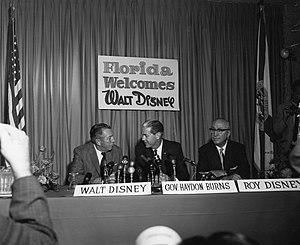
L'histoire des Studios Disney de 1950 à 1973 est marquée par le retour de la production des longs métrages d'animation semblables à ceux du « Premier Âge d'Or », avec en premier lieu Cendrillon, et par une importante diversification des productions du studio. Celui-ci s'engage dans les films en prises de vues réelles, avec acteurs, mais aussi dans la production d'émissions et séries télévisuelles. En dehors de l'activité de studio, l'entreprise entame aussi la construction d'un premier parc à thèmes en Californie au début des années 1950, Disneyland, puis un second en Floride à la fin des années 1960, le complexe de Walt Disney World Resort.
Walt Disney World Resort en Floride est le plus grand complexe de loisirs de Walt Disney Parks and Resorts filiale de la Walt Disney Company. Il est situé à environ 30 kilomètres au sud-ouest d'Orlando, ville qui accueille depuis de nombreux parcs d'attractions concurrents tel que Universal Orlando Resort et SeaWorld. Le complexe de Disney regroupe plusieurs parcs de loisirs, de nombreux hôtels et tous les services associés. C'est une vraie ville fondée sur le tourisme et façonnée par ce que Walt Disney puis l'entreprise Disney ont appelé la magie Disney.